Eugene Laverty

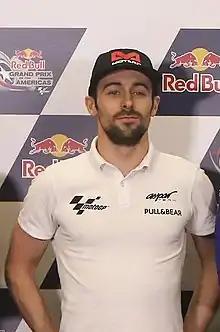
Laverty in 2016

Eugene Laverty (born 3 June 1986) is a former professional motorcycle road racer from Northern Ireland, the brother of Michael and John.